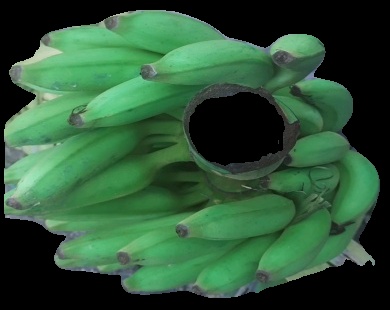
Variety: elakki-bale
Grade: grade2